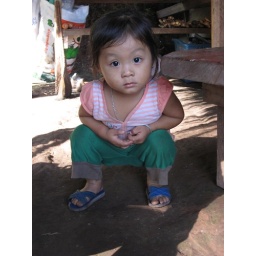
little lao girl in the kitchen